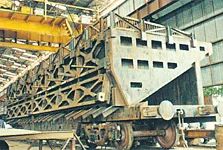
Label: Coke_Oven_Equipment